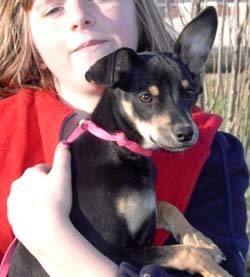
Label: dog